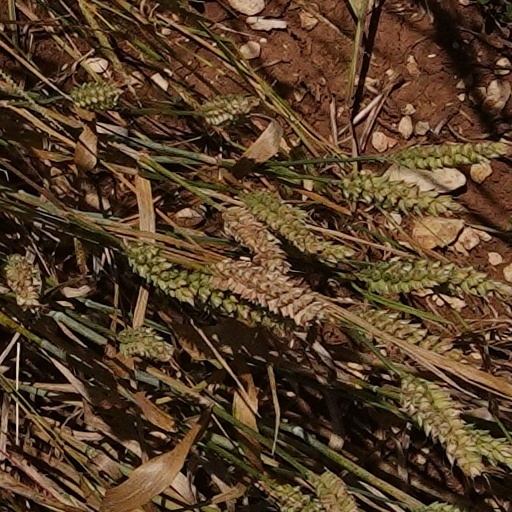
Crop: wheat